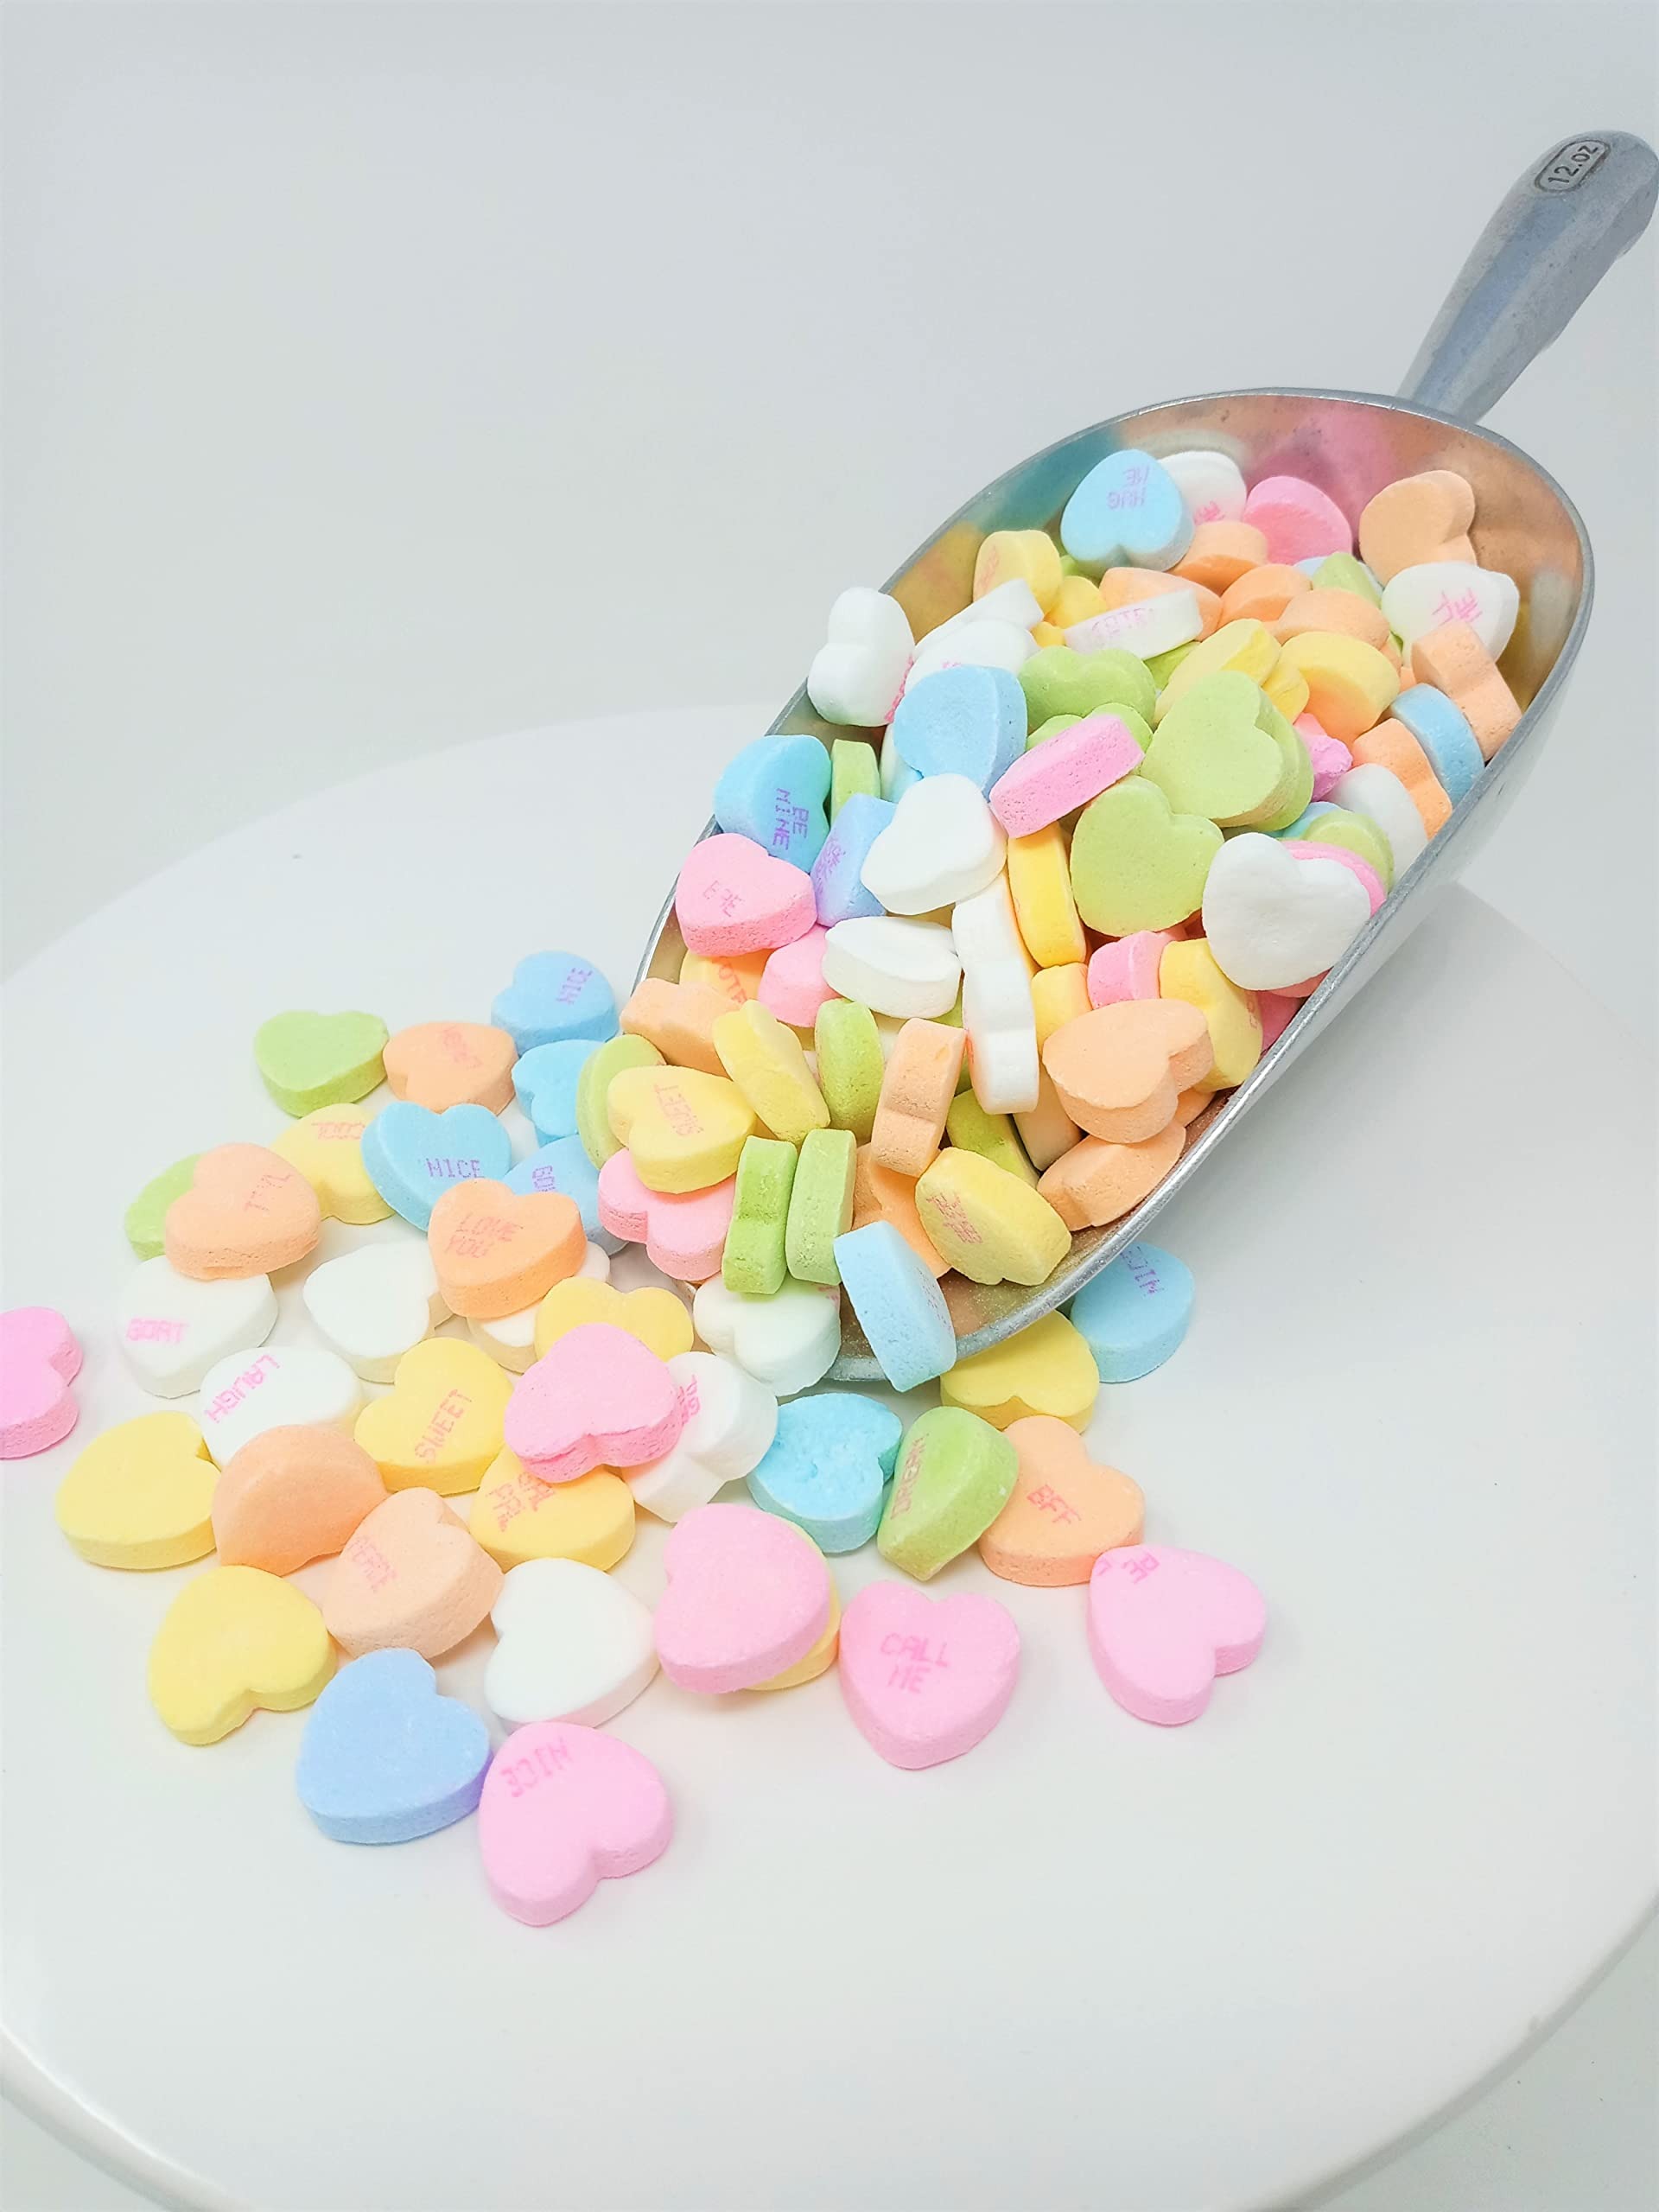
Item Name: Small Conversation Hearts 5 pounds Pastel Conversation Hearts
Bullet Point 1: Fresh and Delicious
Bullet Point 2: 5 pounds
Bullet Point 3: High Quality
Bullet Point 4: Durable
Product Description: Small Conversation Hearts. These Conversation Hearts have a chewy texture. Flavors include White (watermelon), Yellow (lemon-lime), Orange (orange), Green (apple), Pink (cherry), and Blue (blue raspberry). This listing is for a bulk 5 pound bag of Small Conversation Hearts.
Value: 80.0
Unit: Ounce

Price: 34.99